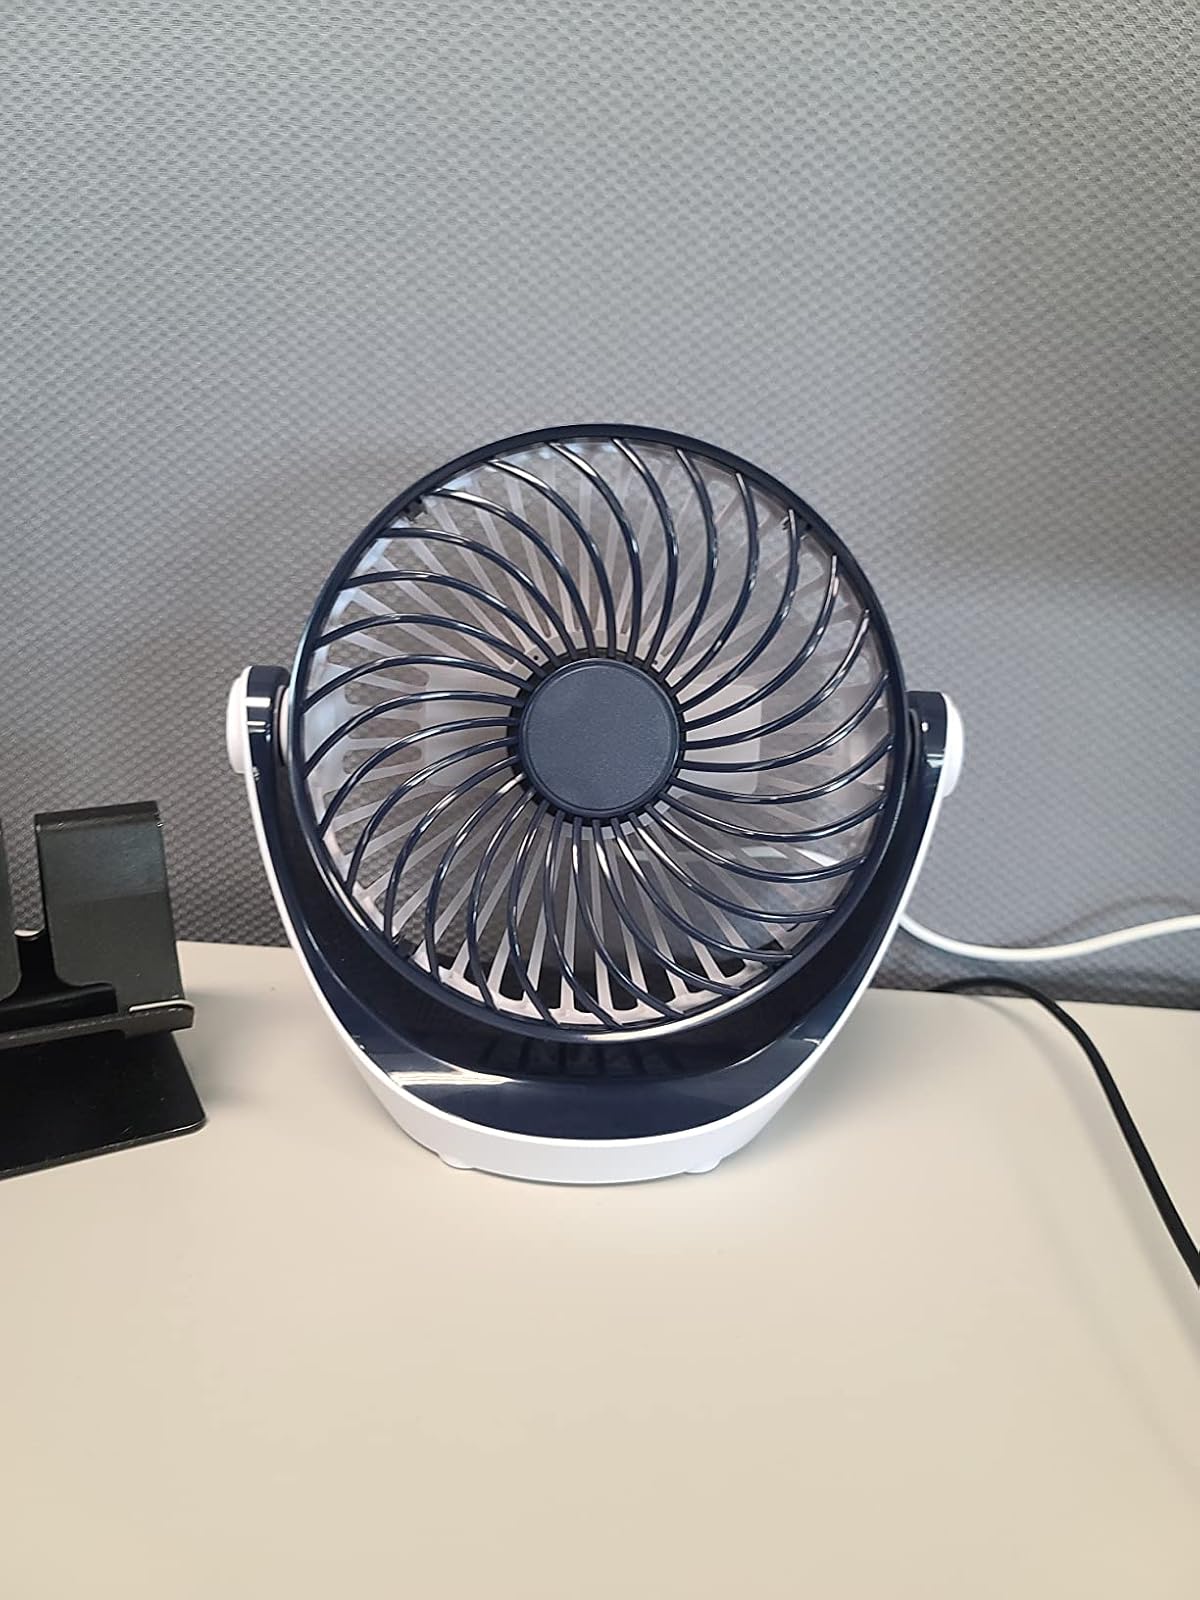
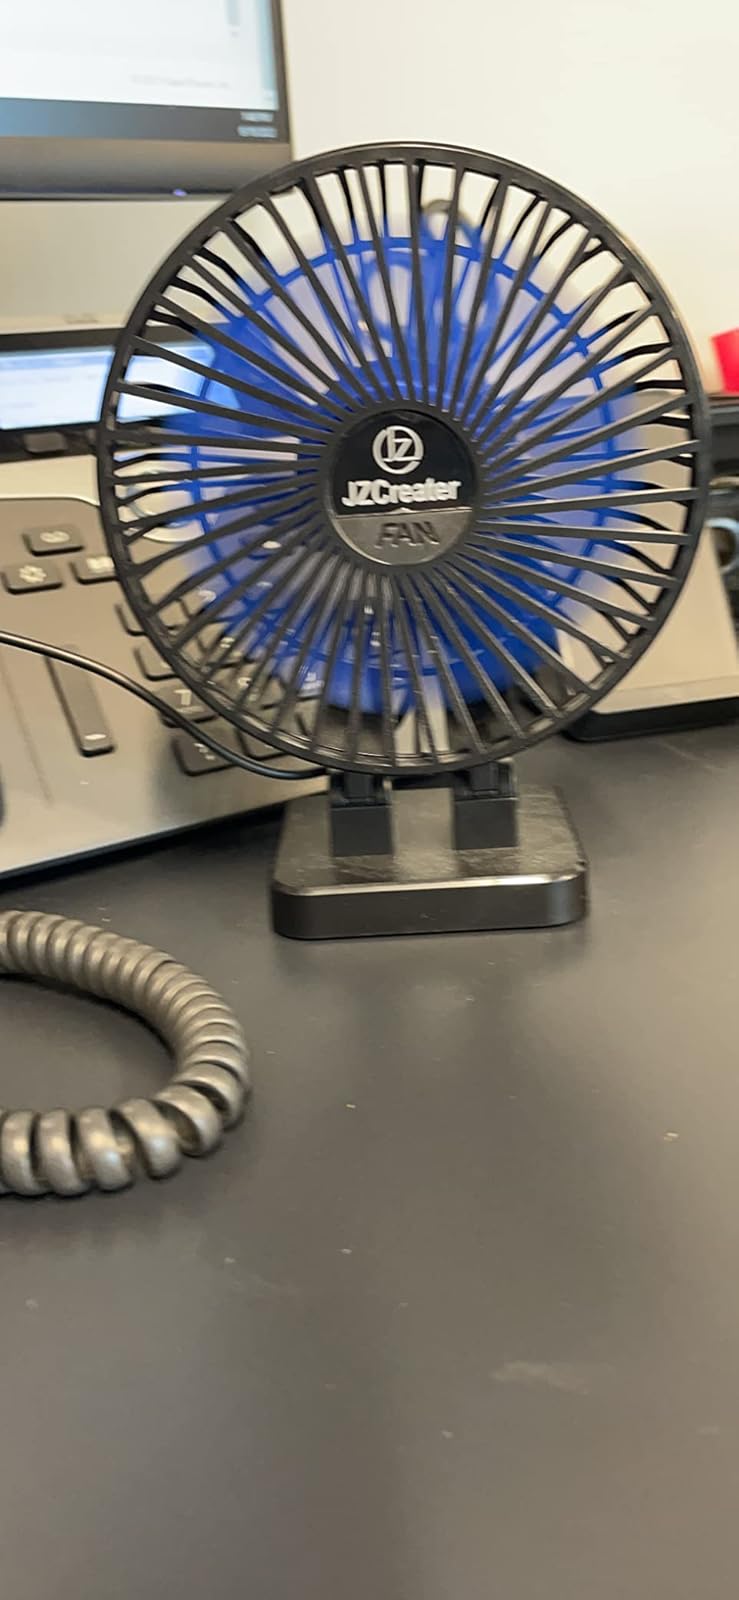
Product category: fan
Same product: no